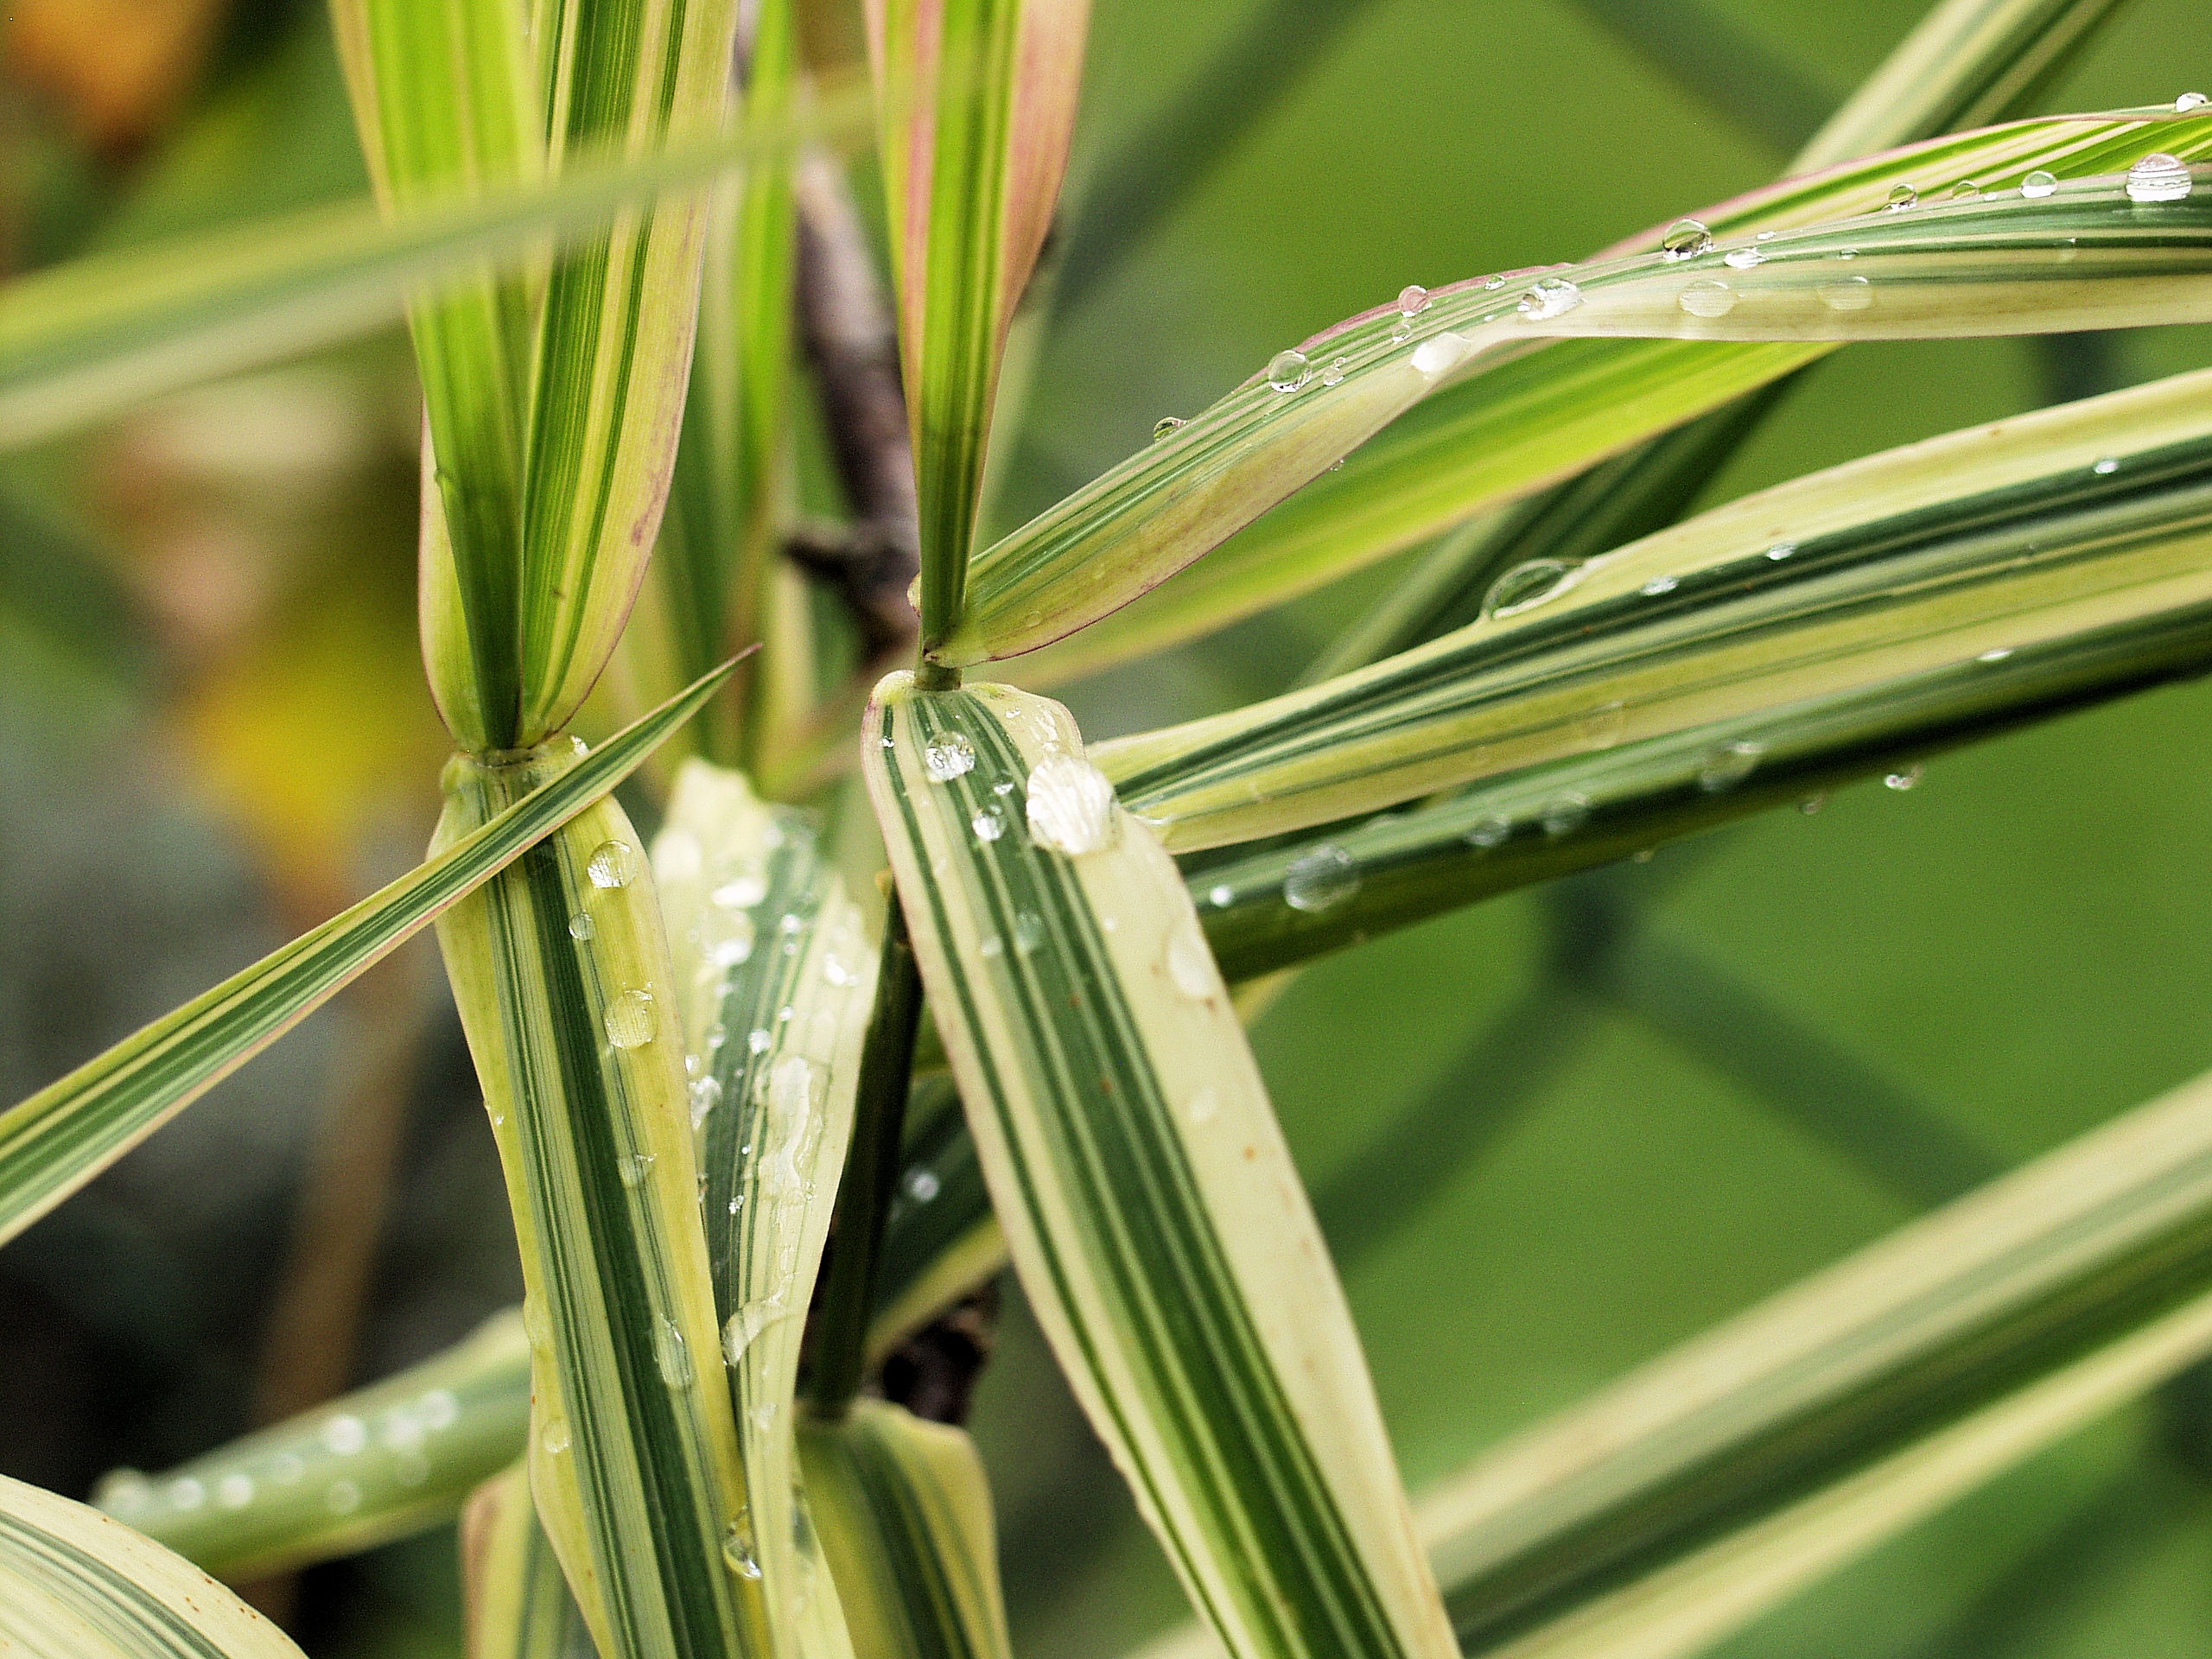
nature, grass, plant, leaf, flower, green, insect, botany, fauna, invertebrate, striped, close up, damselfly, drop of water, macro photography, bamboo grassedit this page, grass family, plant stem